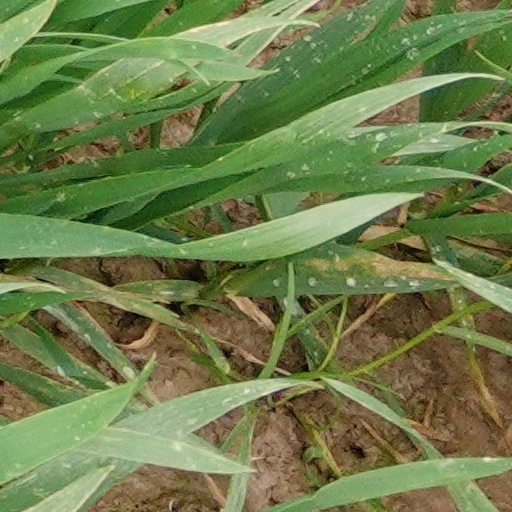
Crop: wheat